Tat alphabet

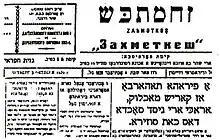
Mountain Jewish newspaper "The Toiler" in Hebrew alphabet

The first records of Judeo-Tat writing date back to the late 1870s and early 1880s, when Rabbi